Helicopter rotor

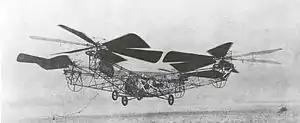
de Bothezat helicopter, 1923 photo

NOTAR, an acronym for "no tail rotor", is a helicopter anti-torque system that eliminates the use of the tail rotor on a helicopter. Although the concept took some time to refine, the NOTAR system is simple in theory and provides antitorque the same way a wing develops lift by using the Coandă effect. A variable pitch fan is enclosed in the aft fuselage section immediately forward of the tail boom and is driven by the main rotor transmission. To provide the sideways force to counteract the clockwise torque produced by a counterclockwise-spinning main rotor (as seen from above the main rotor), the variable-pitch fan forces low pressure air through two slots on the right side of the tailboom, causing the downwash from the main rotor to hug the tailboom, producing lift and thus a measure of antitorque proportional to the amount of airflow from the rotorwash. This is augmented by a direct jet thruster which also provides directional yaw control, with the presence of a fixed-surface empennage near the end of the tail, incorporating vertical stabilizers.